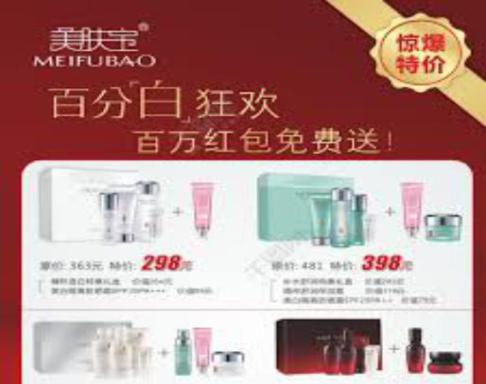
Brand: meifubao
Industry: Necessities